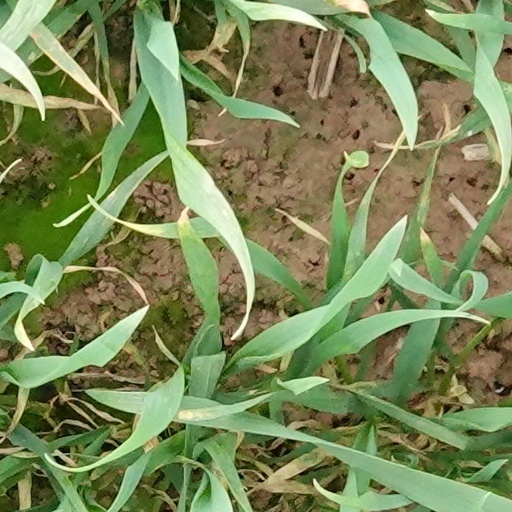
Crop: wheat